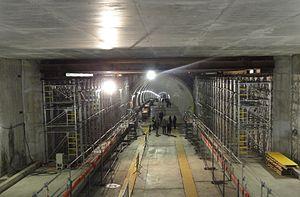
Station fantôme Plaine des Jeux en construction lors de la marche sous le Rhône le 7,8, 9 octobre 2011 organisé par le Sytral
La ligne B du métro de Lyon est une ligne du réseau métropolitain de Lyon. Cette deuxième ligne, dont le premier tronçon a été ouvert en 1978, relie aujourd'hui la station Charpennes - Charles Hernu à Villeurbanne, au nord, à la station Gare d'Oullins, au sud. Avec une longueur de 7,7 km, elle se place entre les lignes principales A et D, et la plus courte ligne du réseau, la C. Une extension au sud-ouest de 2,5 km avec deux stations est en construction. Conçue comme une antenne de la ligne A, elle a pris son identité lors de ses trois prolongements. Il s'agit d'un métro sur pneumatiques.